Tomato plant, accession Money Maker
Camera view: horizontal (90 deg, fisheye); turntable rotation: 60 degrees
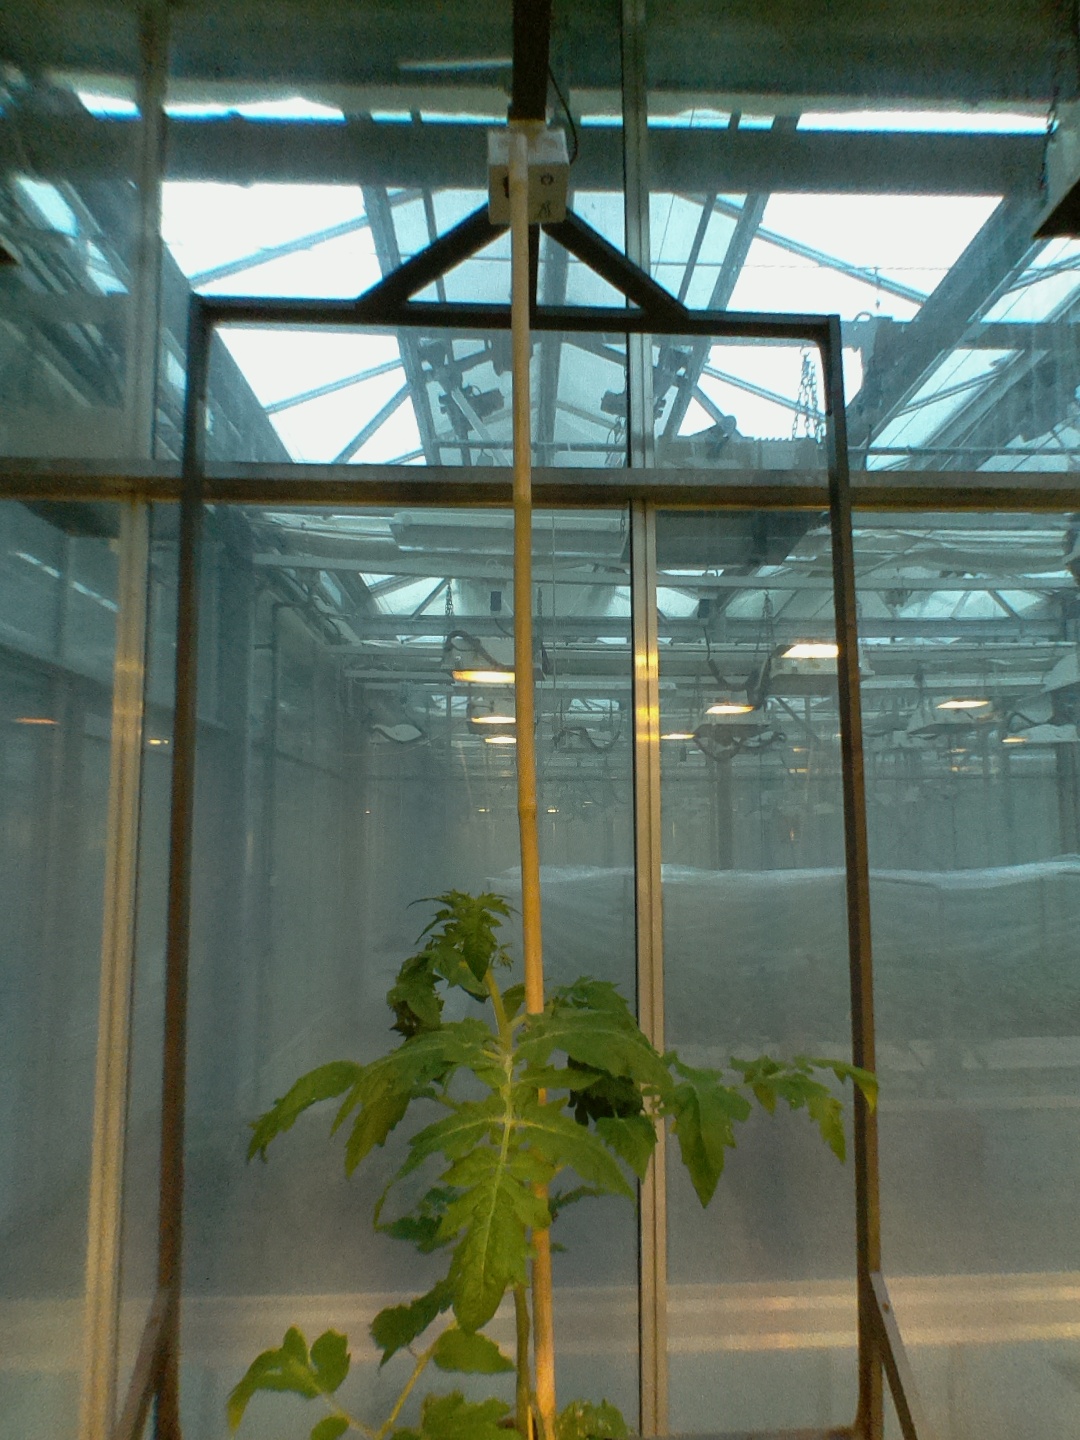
BBCH growth stage 51: First inflorence visible, visible closed flower bud